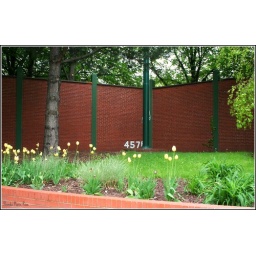
Part of the original wall of Forbes field in the Oakland area of Pittsburgh Pa